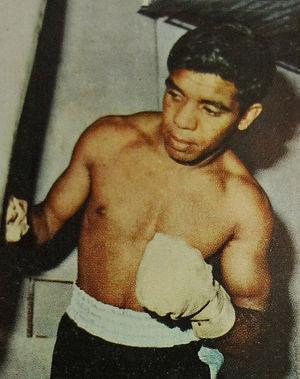
Lionel Edward Rose est un boxeur australien qui a été le premier Aborigène de l'histoire de la boxe à remporter un titre mondial.